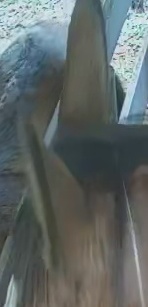
Face region: ears (position_of_ears)
Pain indicator: not_present